The Wives of Jamestown

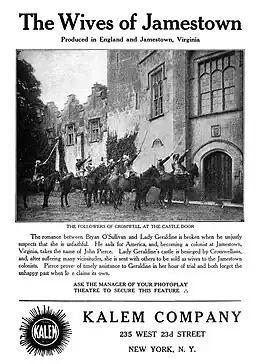
Advertisement in "The Moving Picture Story Magazine" (February 1913)

The film was shot in Beaufort, County Kerry, Ireland, and in Norfolk, Virginia, during the summer of 1912.